2012–13 UEFA Europa League

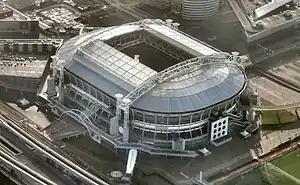
The Amsterdam Arena in Amsterdam hosted the final

The 2012–13 UEFA Europa League was the 42nd season of Europe's secondary club football tournament organised by UEFA, and the 4th season since it was renamed from the UEFA Cup to the UEFA Europa League.